Pike (weapon)

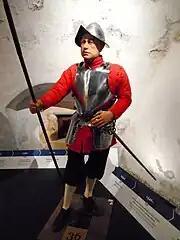
"Pikenir", a pikeman (16-17th century) from Croatia as an exhibit in the Međimurje County Museum

During the American Revolution (1775–1783), pikes called "trench spears" made by local blacksmiths saw limited use until enough bayonets could be procured for general use by both Continental Army and attached militia units.